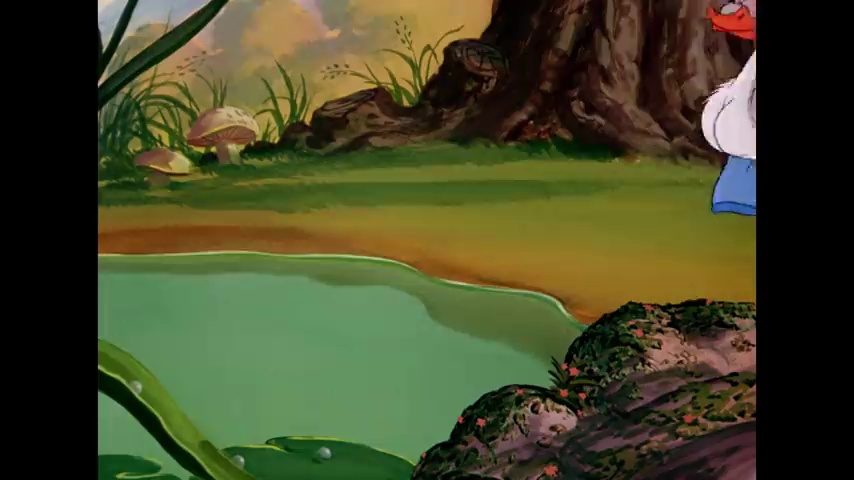
Portrait style: Cartoon Portrait